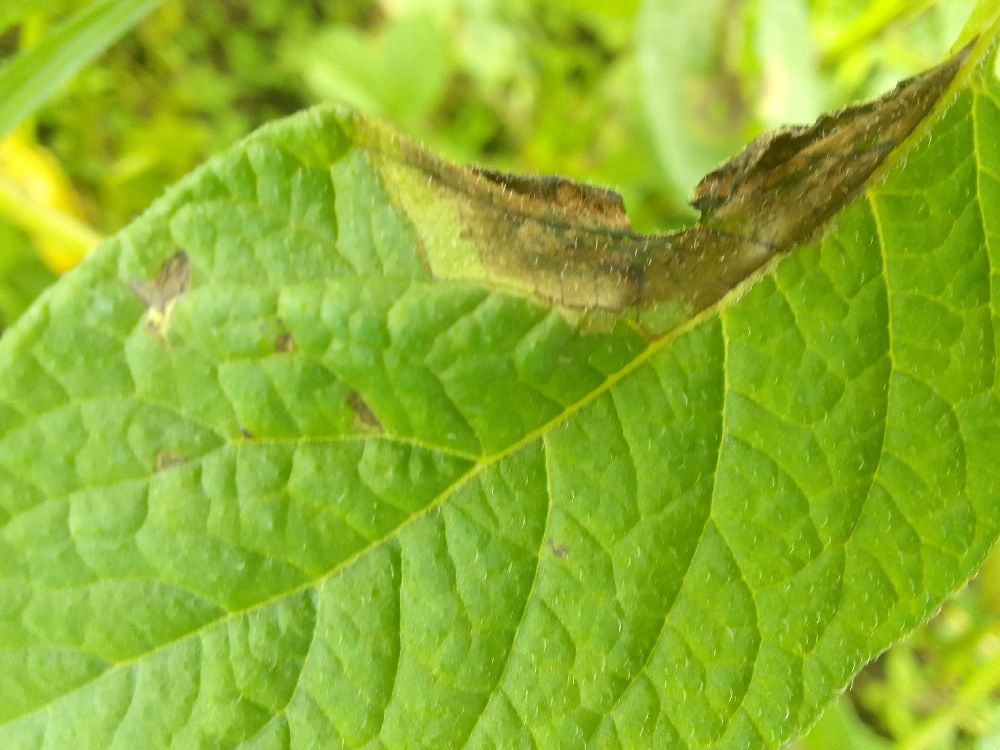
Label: Late blight